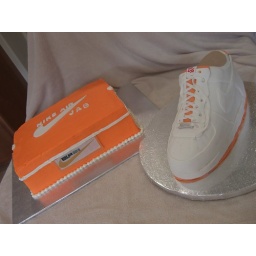
Shoe box covered in buttercream and shoe covered in Fondant